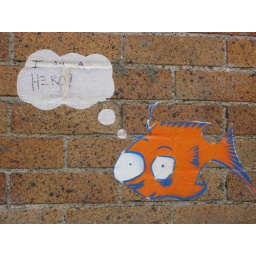
Saw this on a building by my office